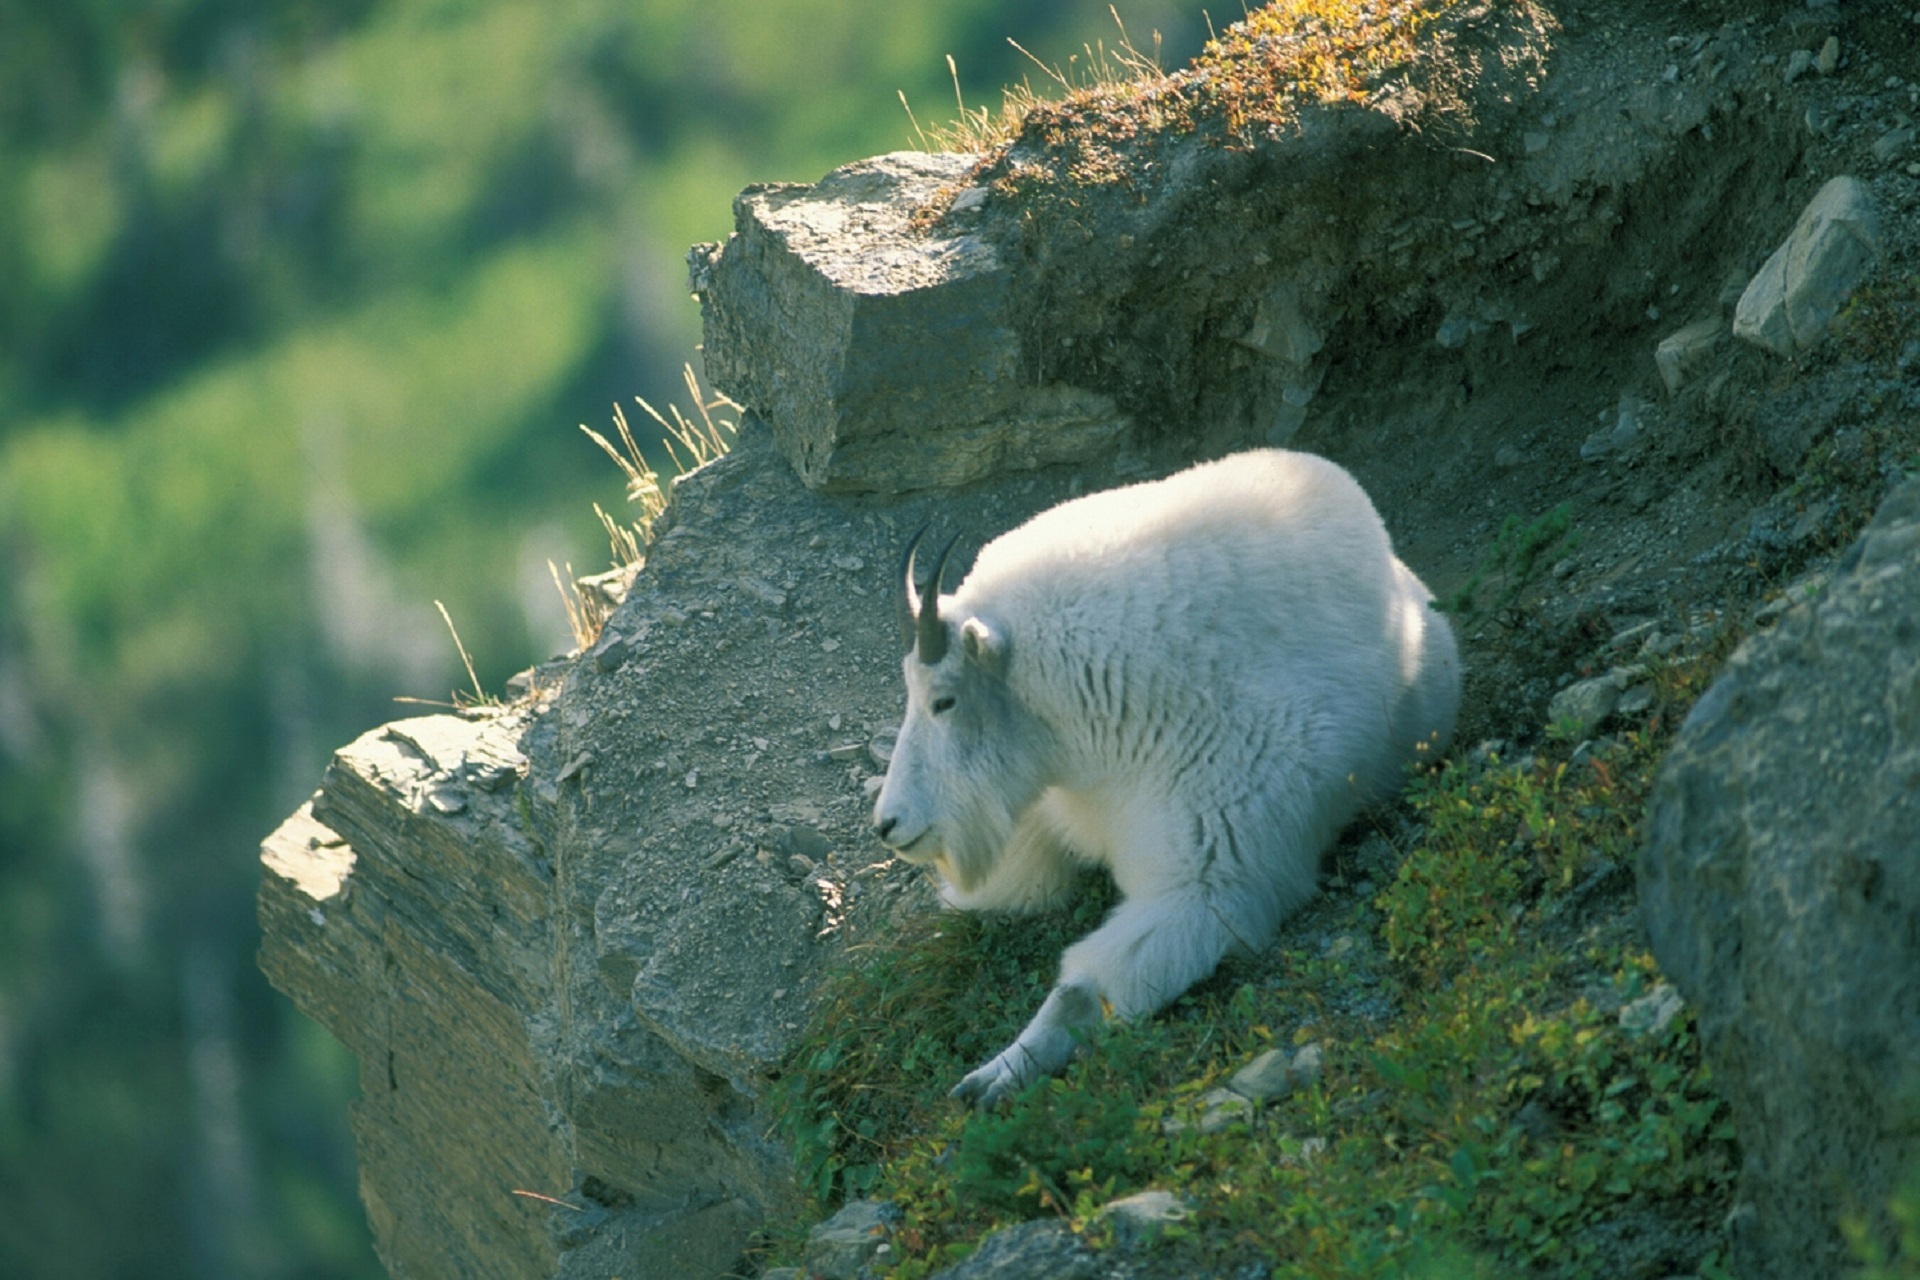
landscape, nature, wilderness, mountain, cliff, bear, wildlife, goat, zoo, sheep, mammal, rocky, fauna, polar bear, mountain goat, outdoors, resting, horned